Tregony

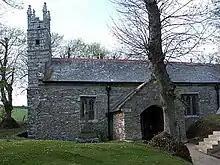
Cornelly church

Cuby. Cornelly church is dedicated to St Cornelius and was built in the 13th century: the upper part of the tower, the south porch and the windows of the south wall are 15th century additions. The font is probably 16th century but of very crudely carved granite; the pulpit is painted with coats of arms; a monument to Jane Reeves, 1783, has an excellent portrait bust of her.